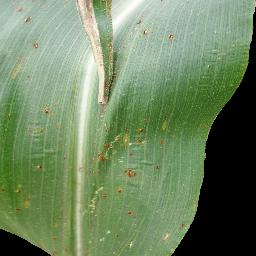
Label: Corn_(Maize)___Common_Rust